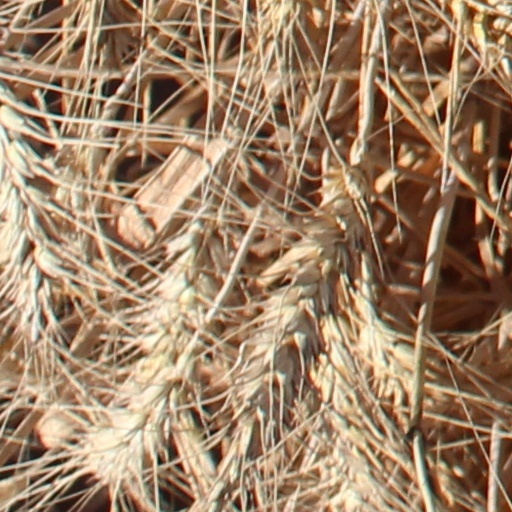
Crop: wheat